Choosing Wisely Canada

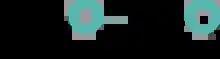
CWC logos EN FR

Choosing Wisely Canada (CWC) is a Canadian-based health education campaign launched on April 2, 2014 under the leadership of Wendy Levinson, in partnership with the Canadian Medical Association, and based at Unity Health Toronto and the University of Toronto. The campaign aims to help clinicians and patients engage in conversations about unnecessary tests, treatments and procedures, and to assist physicians and patients in making informed and effective choices to ensure high quality care.